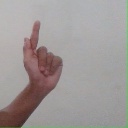
अक्षर: ळ